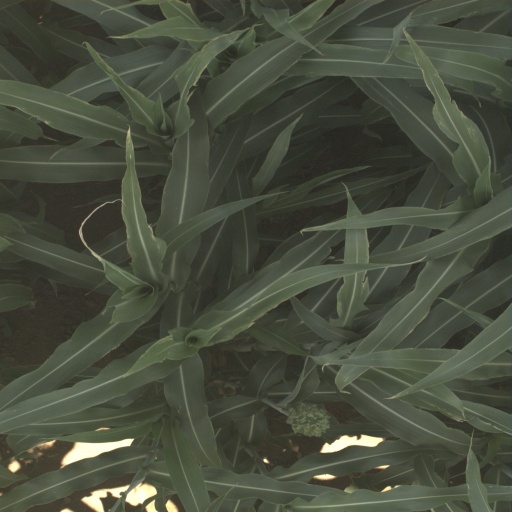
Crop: sorghum